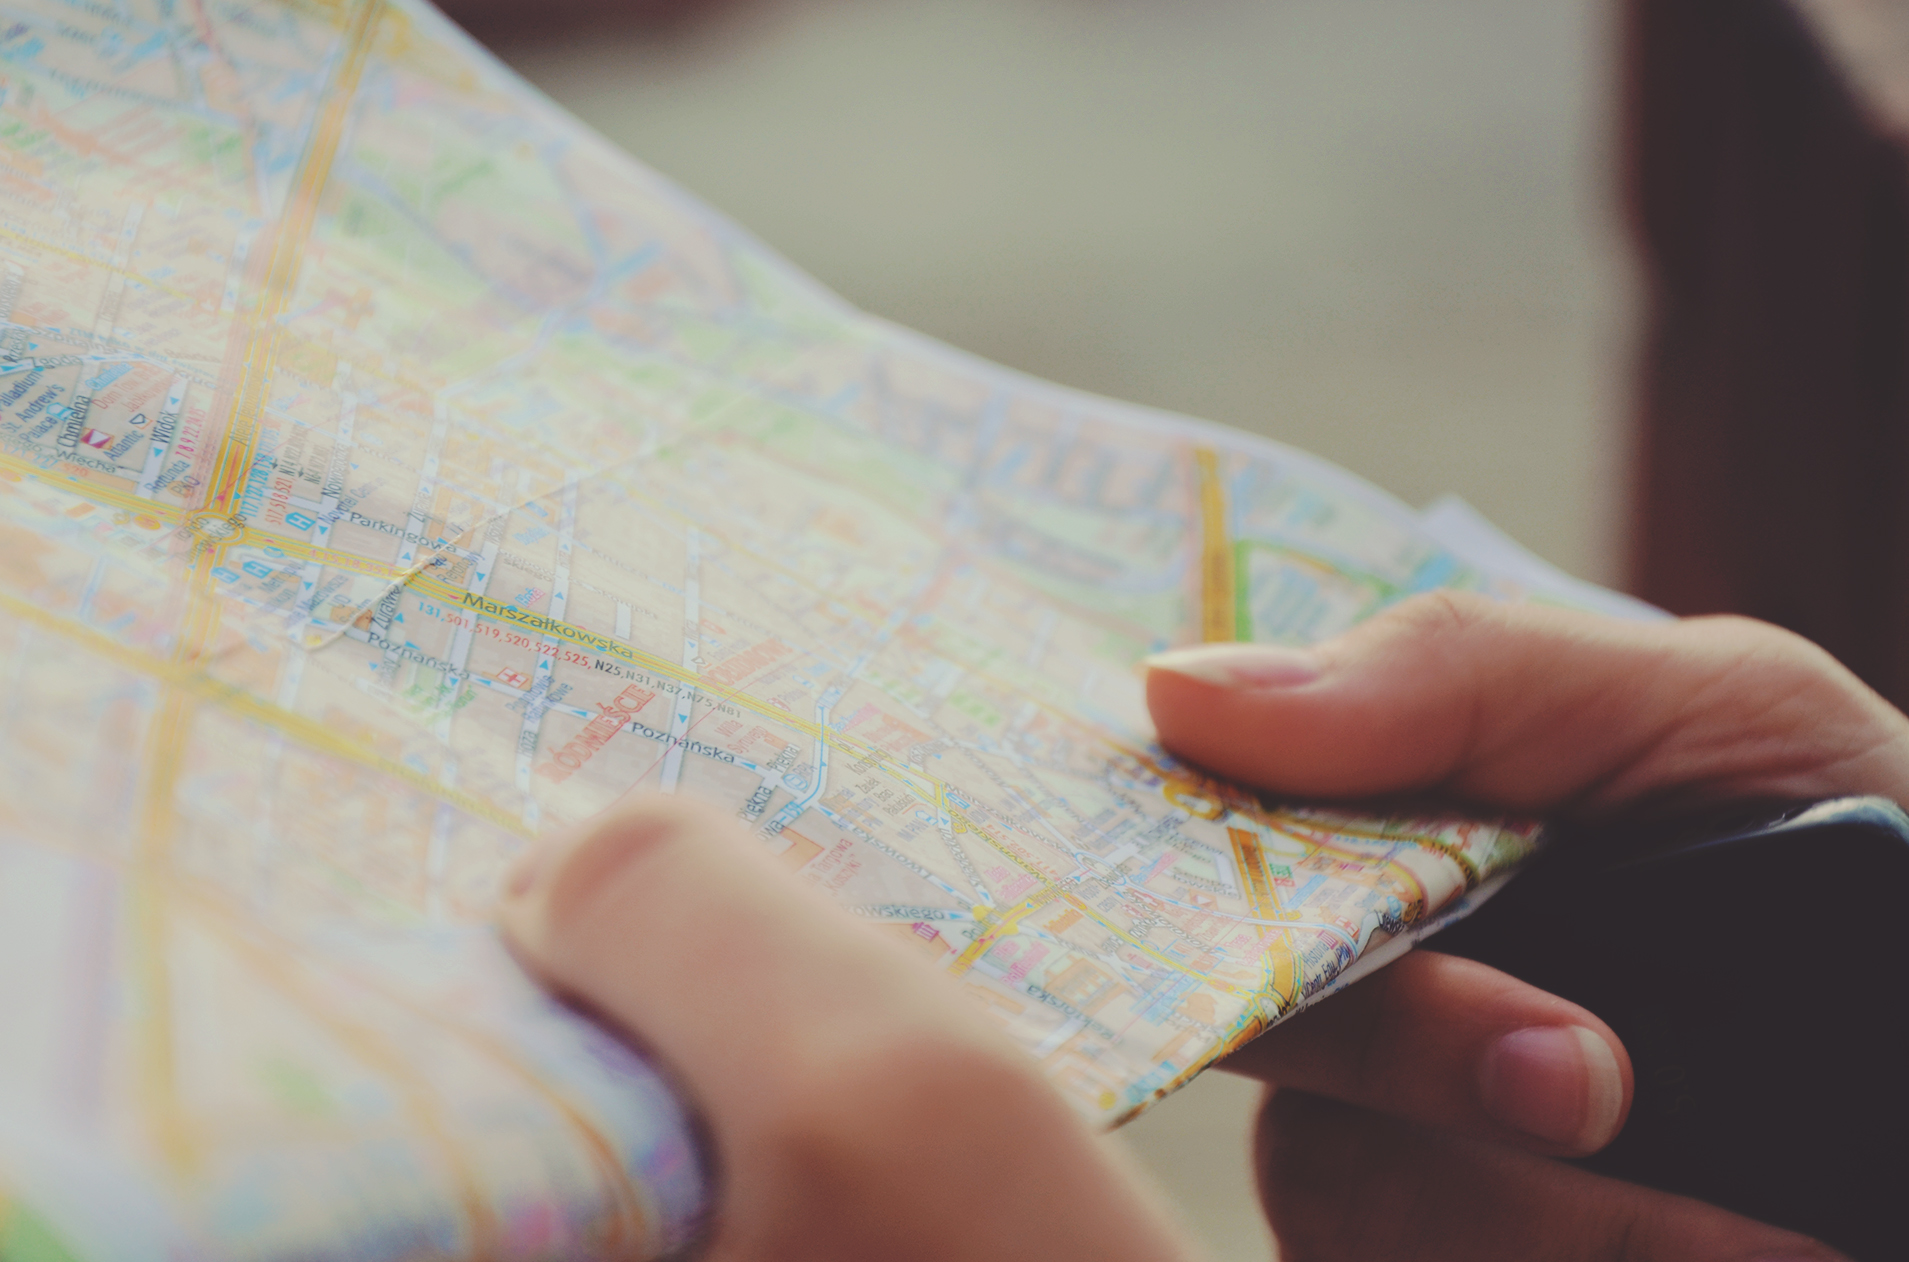
writing, hand, tourist, analog, color, money, tourism, paper, close up, cash, art, decision, hands, directions, new, way, navigation, shape, guide, maps, finding